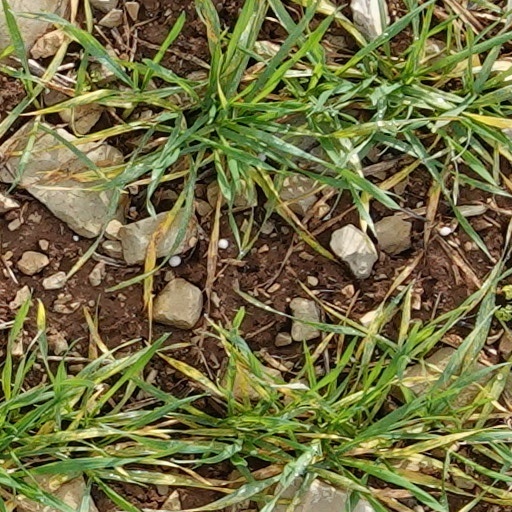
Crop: wheat